Edhonveli Thundi

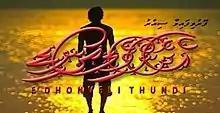
Official film poster

Edhonveli Thundi is a 2007 Maldivian two-part horror short-film written and directed by Yoosuf Shafeeu. Co-produced by Shafeeu and Hassan Adam under Eupe Production, the film stars Shafeeu, Ali Riyaz and Fathimath Fareela in pivotal roles.